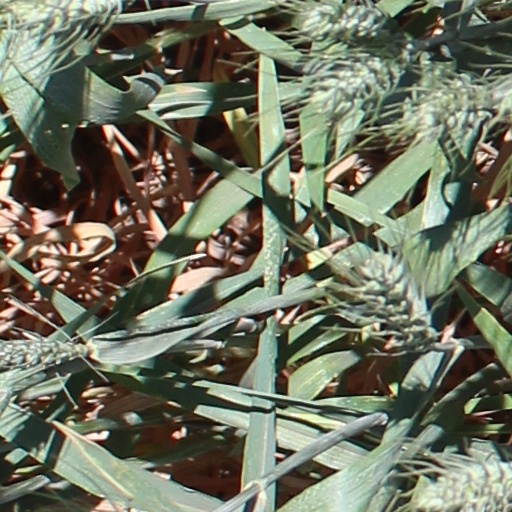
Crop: wheat